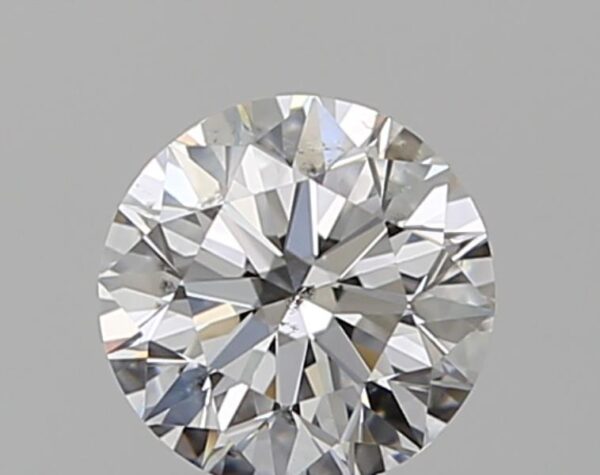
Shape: round
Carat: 0.59
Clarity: SI2
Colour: E
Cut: VG
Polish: EX
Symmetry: EX
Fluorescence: N
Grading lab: GIA
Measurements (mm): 5.31 x 5.34 x 3.34